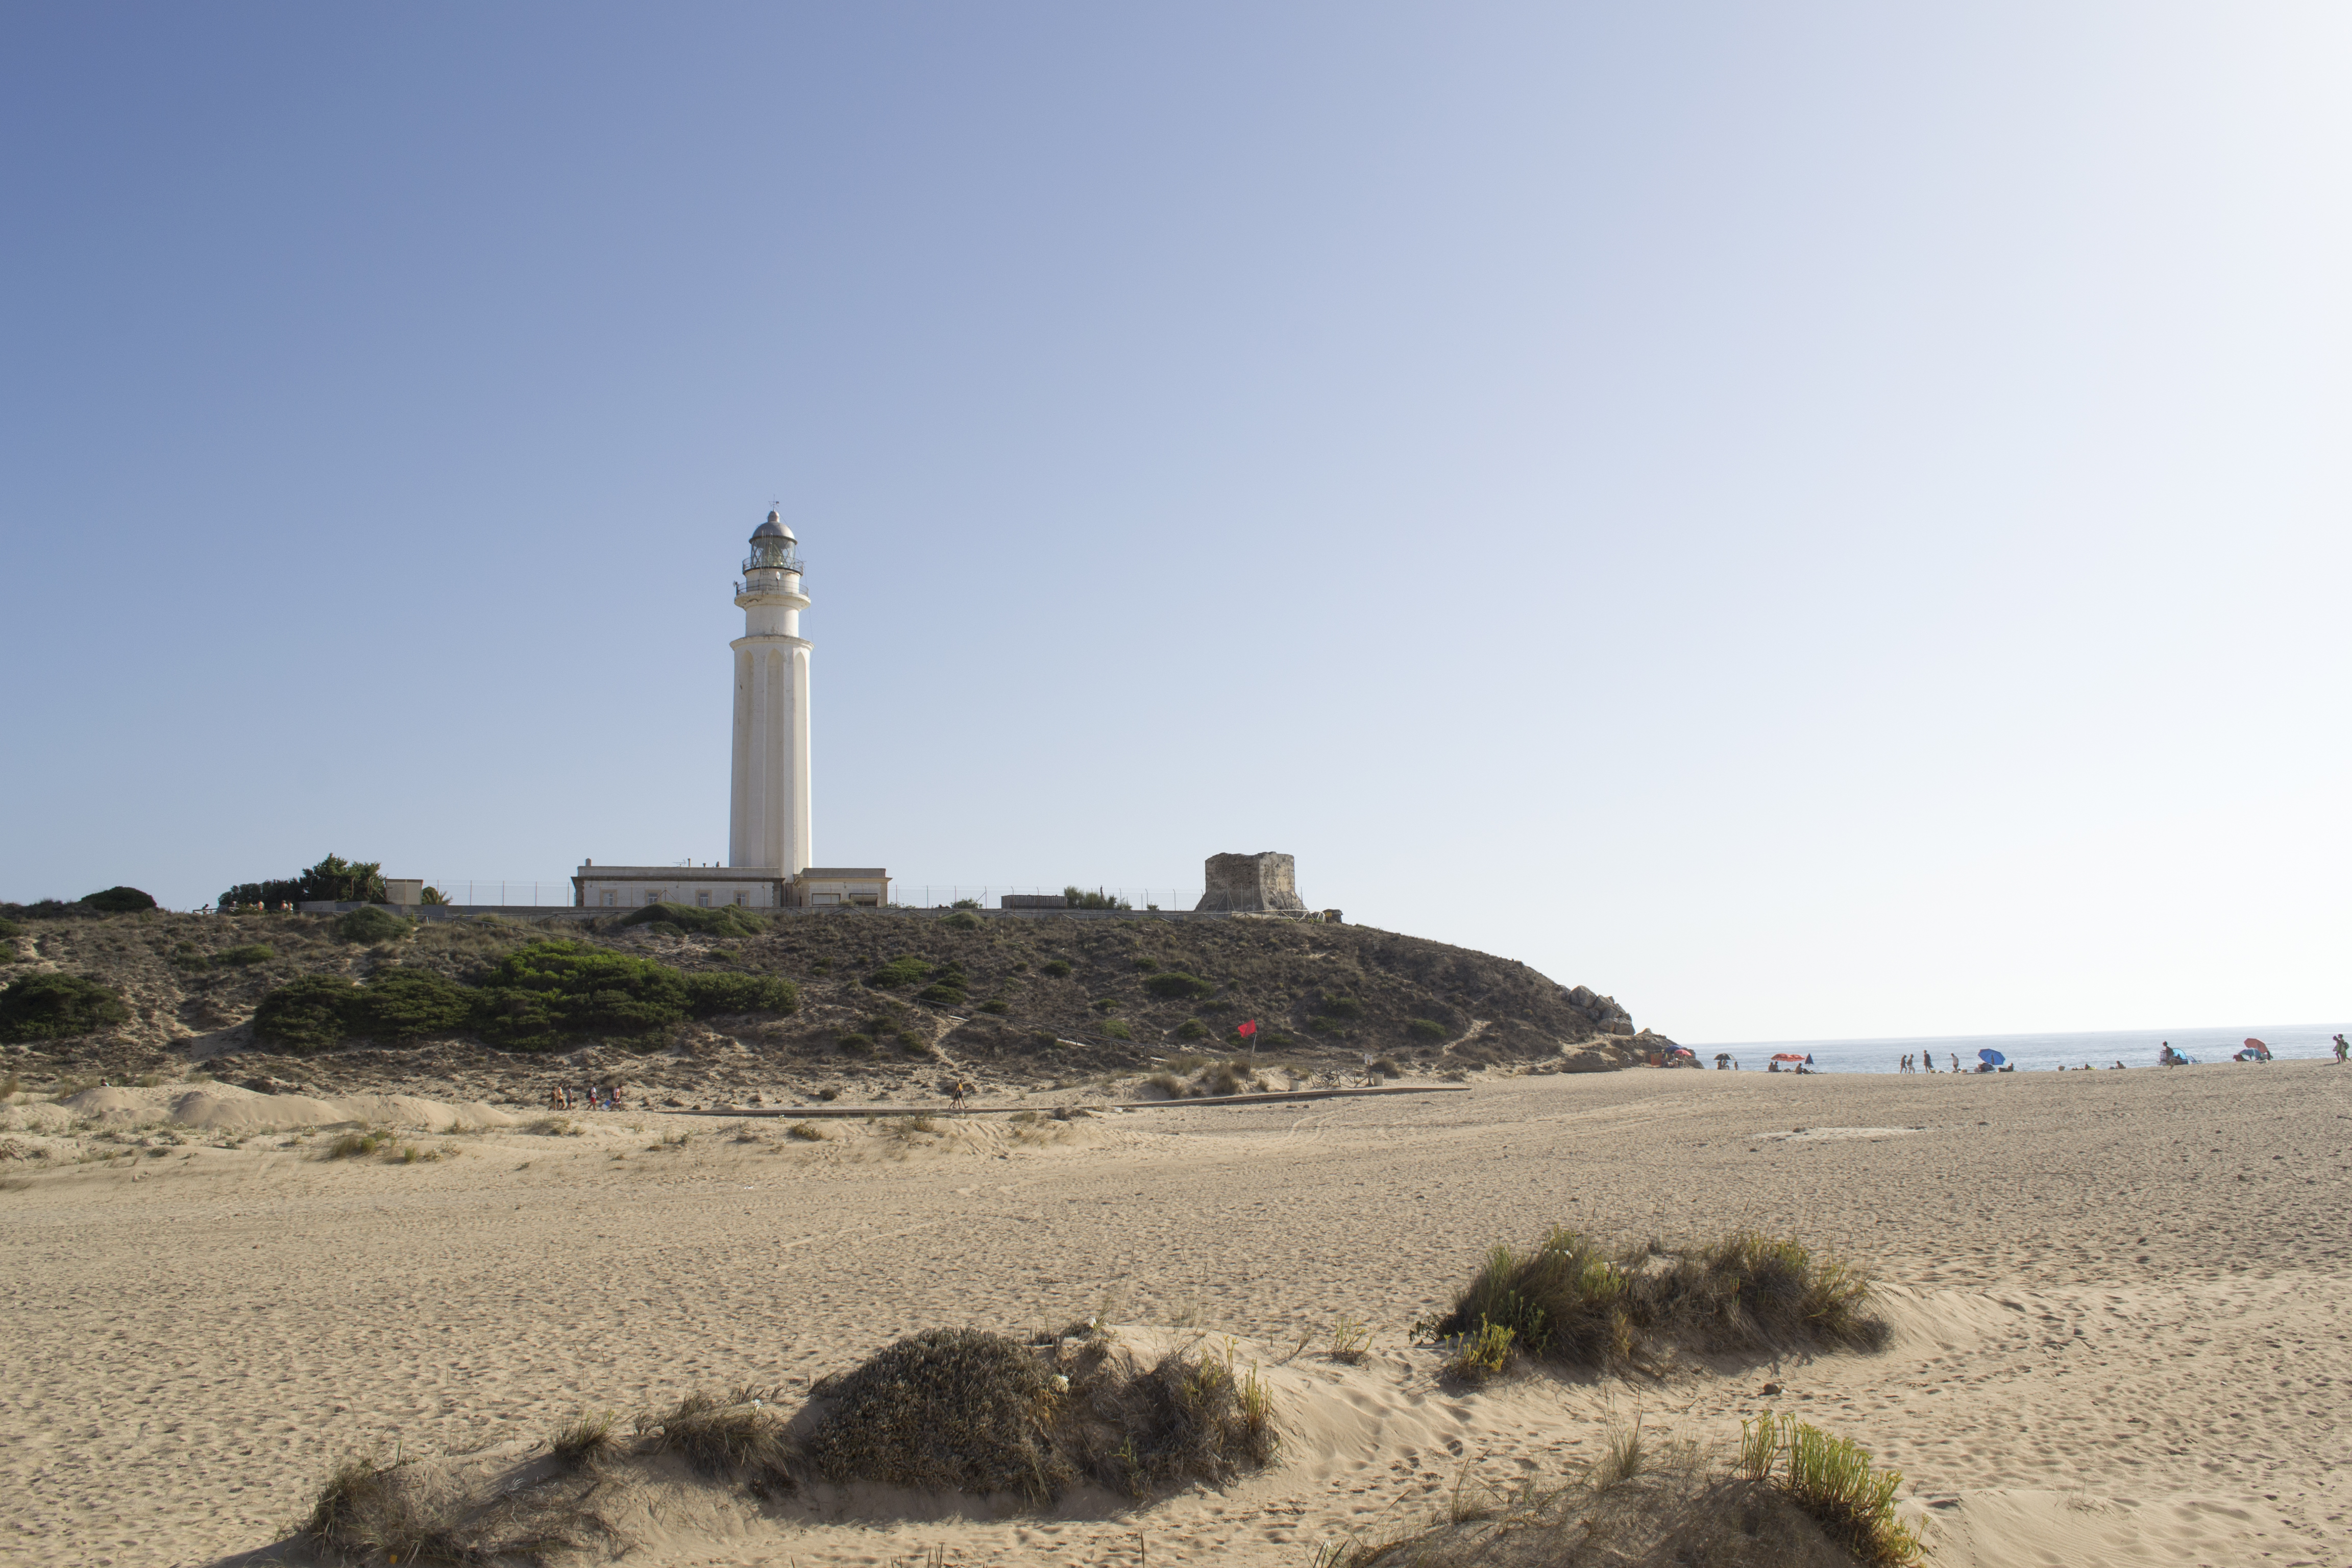
lighthouse, sea, tower, sky, coast, promontory, shore, beach, sand, horizon, cape, beacon, coastal and oceanic landforms, ocean